Nevada State Route 159

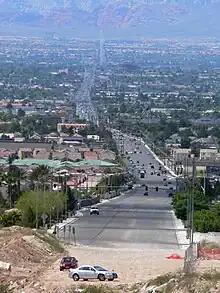
Looking west down the entire length of Charleston Boulevard, from the slopes of Frenchman Mountain in 2005

State Route 159 has two distinct segments. The first segment is a rural two-lane highway that begins at its junction with SR 160. The highway proceeds northwest through the town of Blue Diamond towards Spring Mountain Ranch State Park. From there, the highway curves northeast around Red Rock Canyon to the Las Vegas city limits west of the Las Vegas Beltway. This segment of SR 159 is known on maps and signs as "Blue Diamond Road" (assuming the name from SR 160), but is also referred to as "Red Rock Canyon Road".